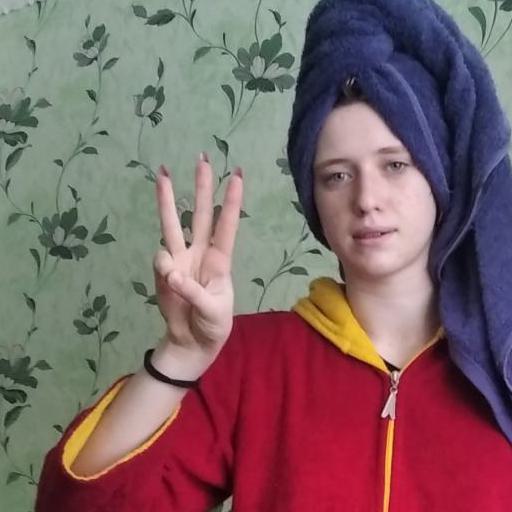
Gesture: three